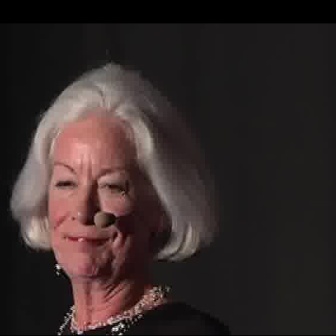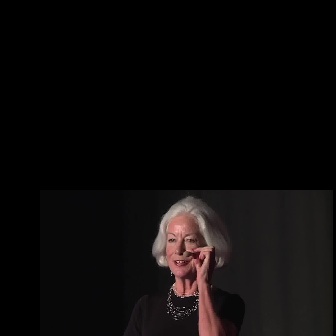
  Please identify the target specified by the bounding box [7,64,220,276] in the first image and locate it in the second image. Return the coordinates in [x_min,y_min,x_max,y_max] format.
Answer: [150,195,232,276]